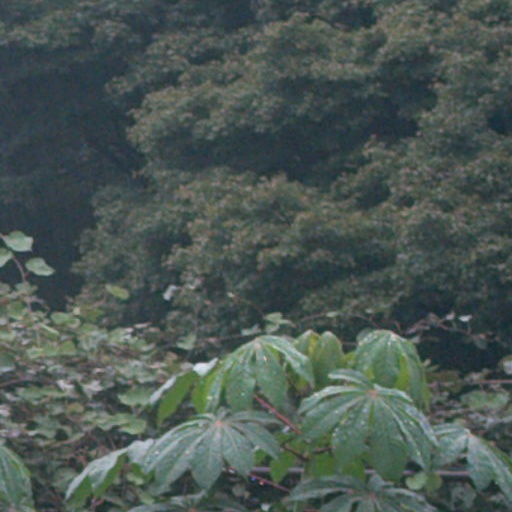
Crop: cassava